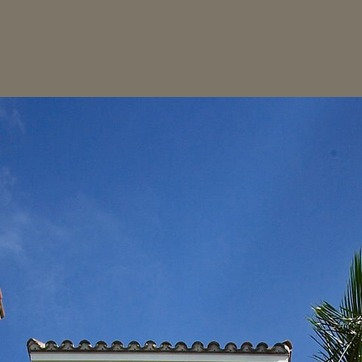
Material: sky